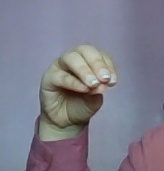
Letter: ha